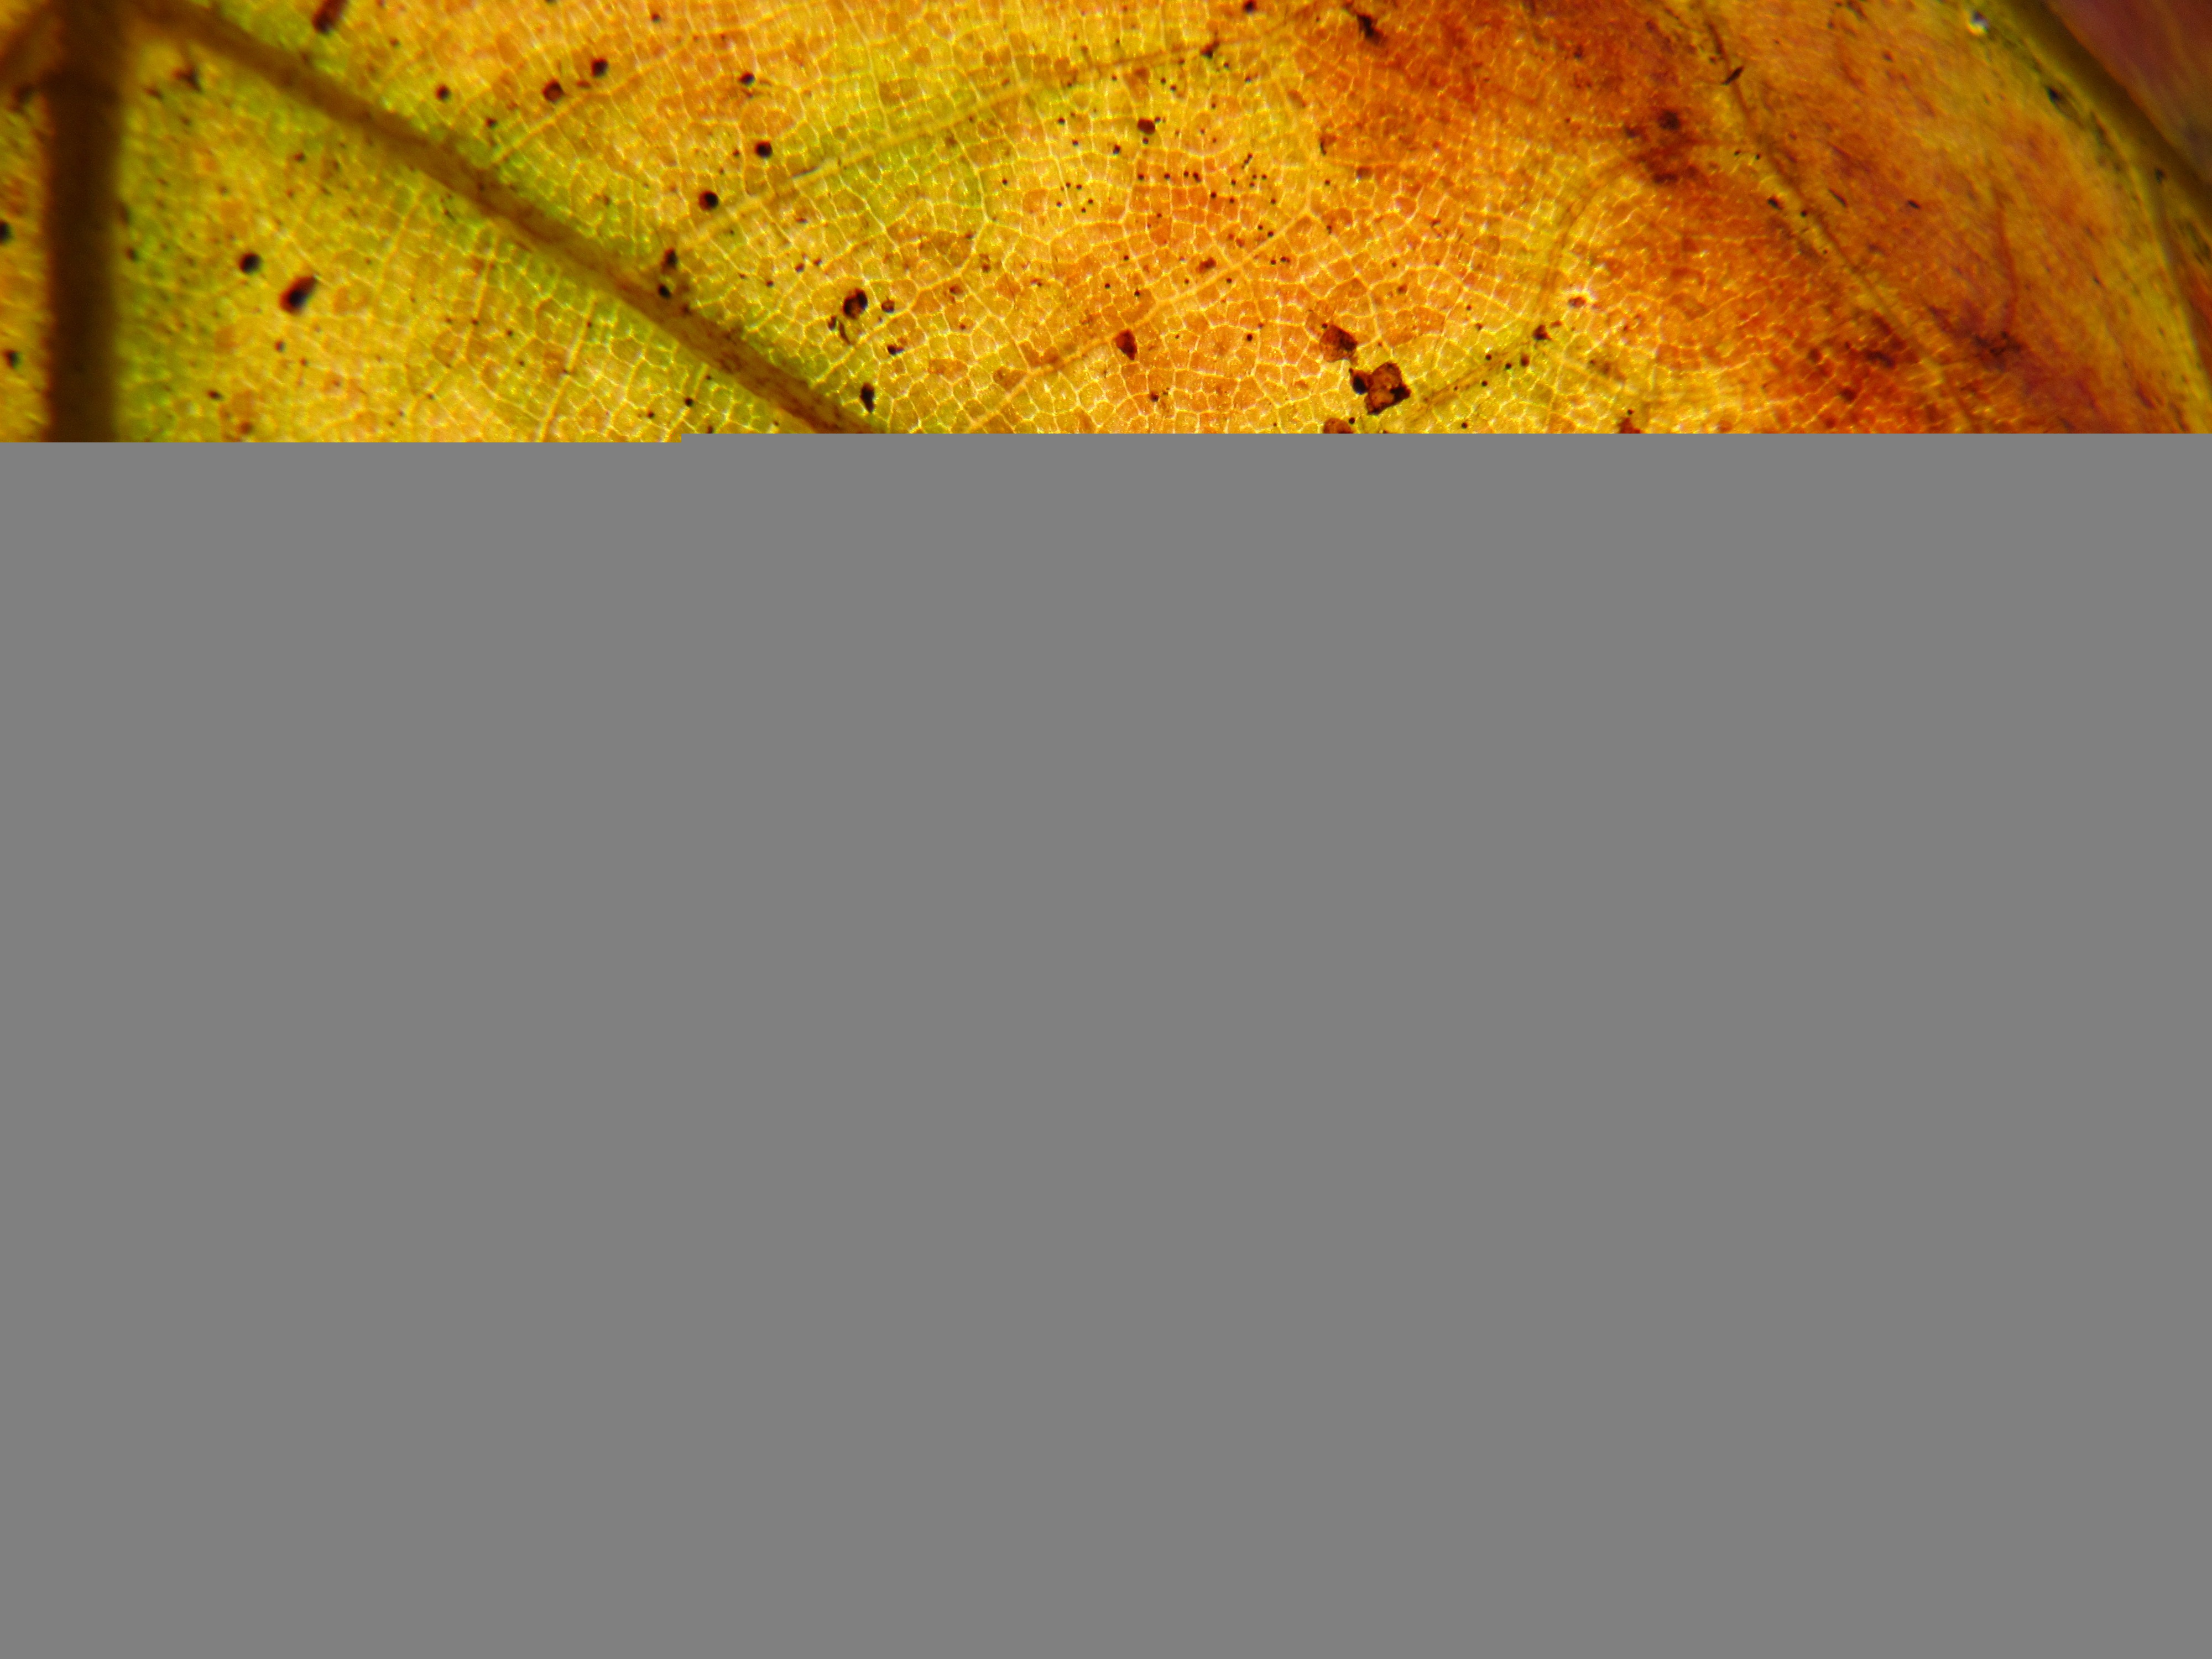
nature, leaf, foliage, red, color, macro, autumn, soil, yellow, circle, font, text, leaf veins